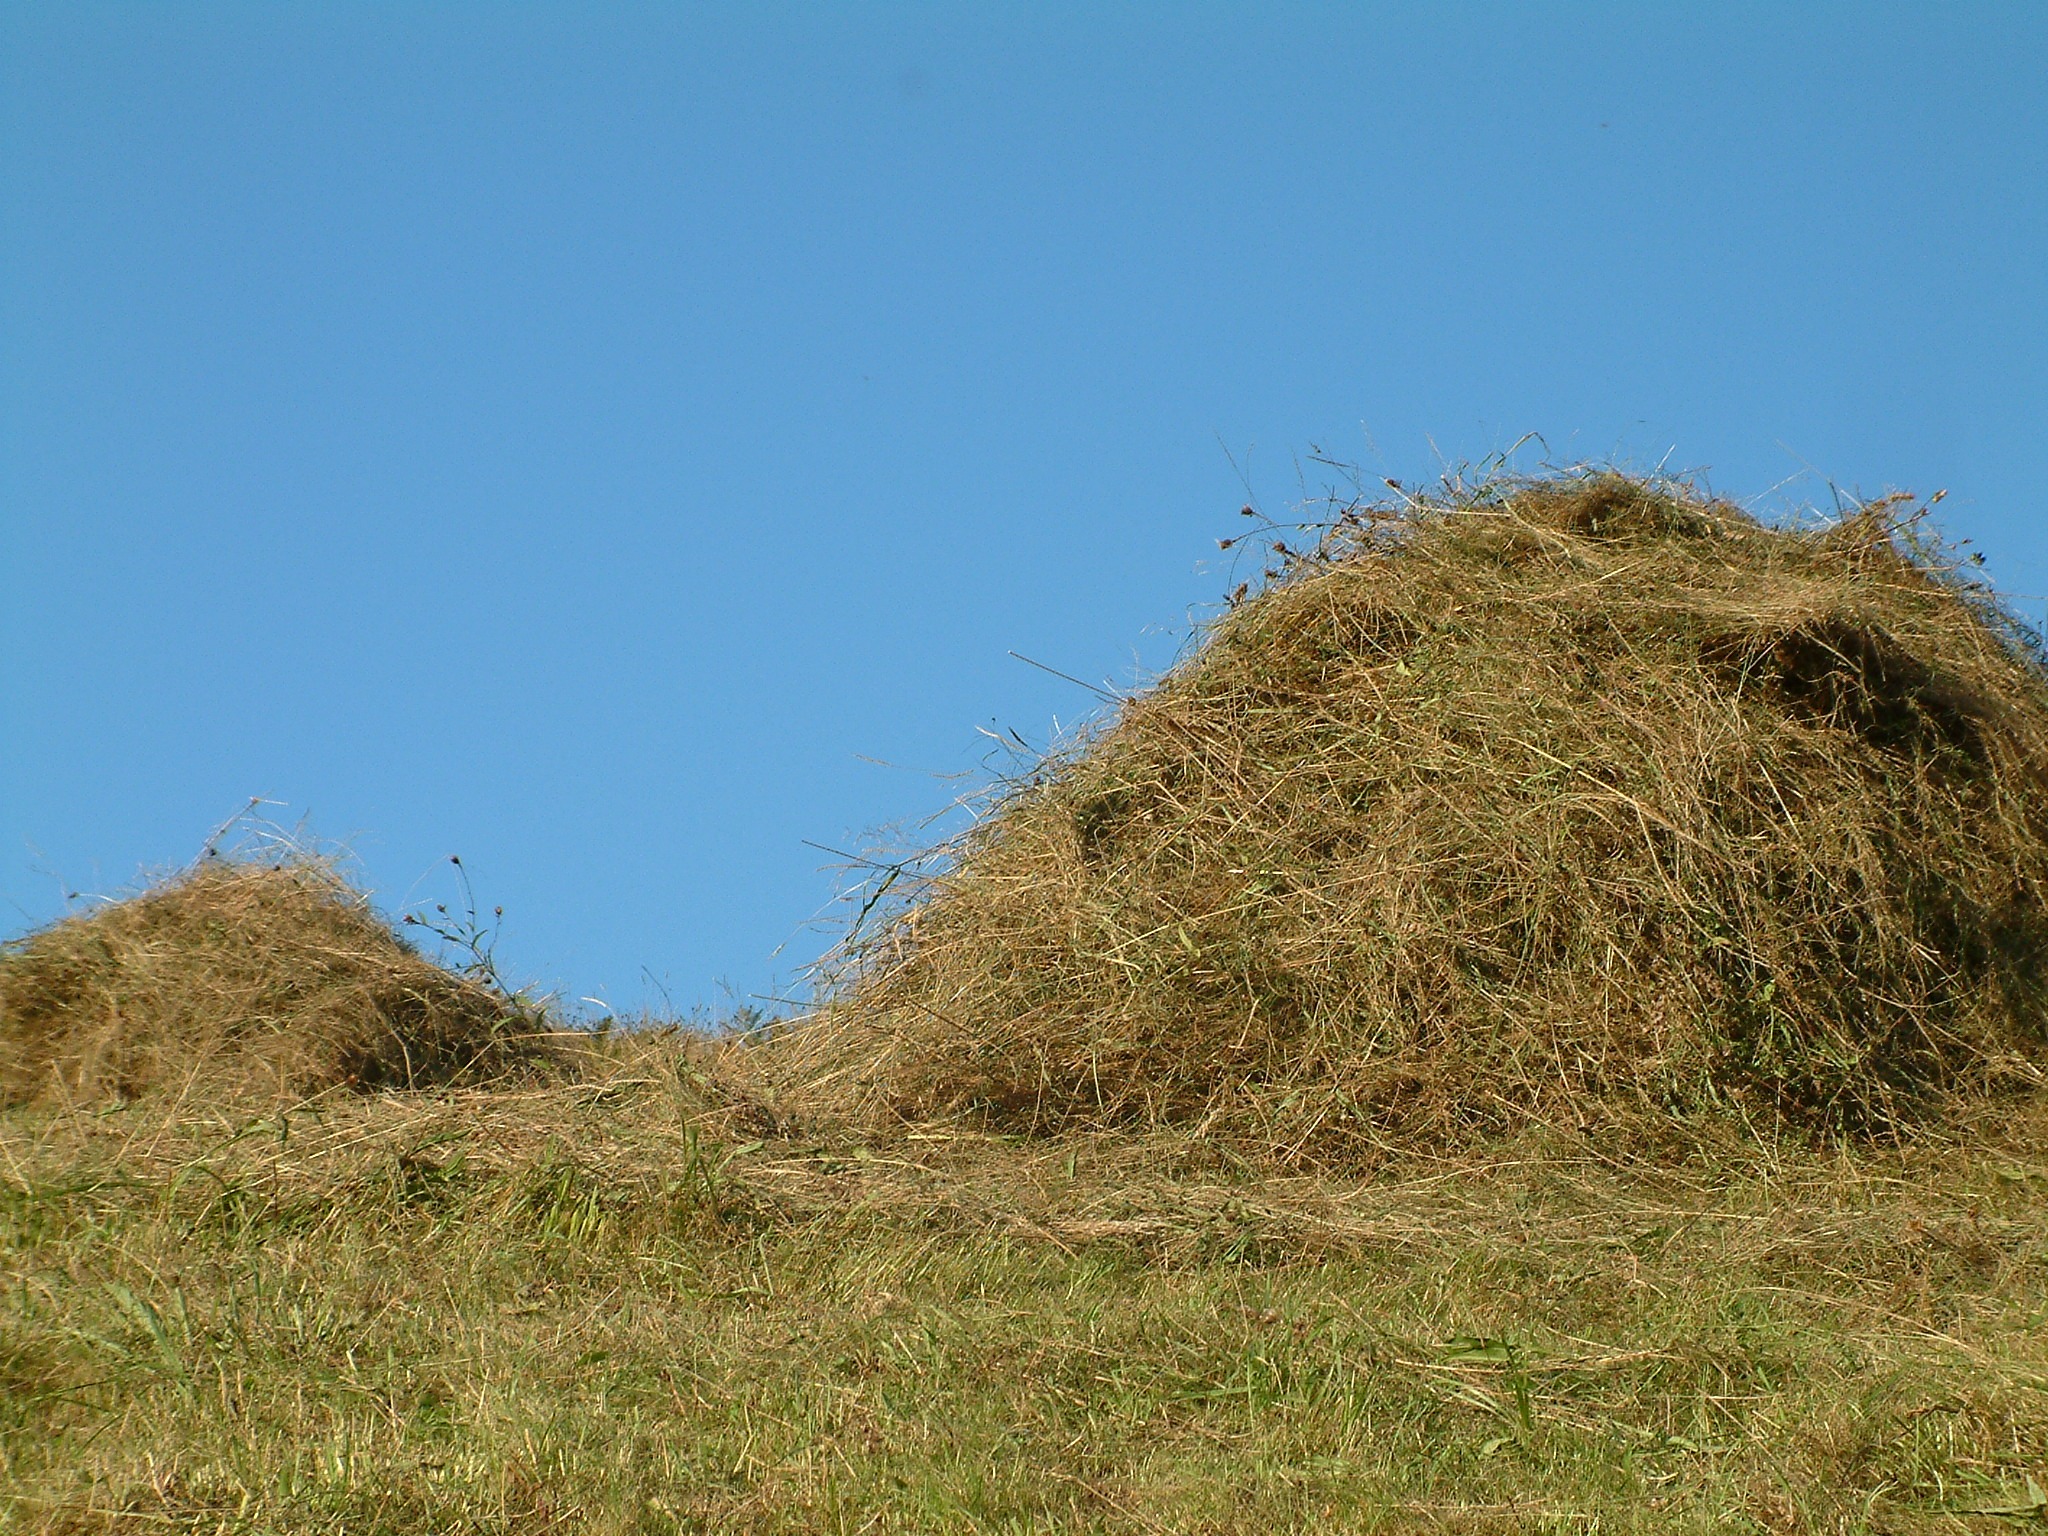
landscape, tree, nature, grass, outdoor, plant, hay, field, farm, meadow, prairie, hill, flower, rural, farming, harvest, pasture, soil, agriculture, savanna, farmland, plants, freshness, agricultural, cultivation, grassland, shrub, straw, crops, ecosystem, mound, steppe, rural area, grass family, woody plant